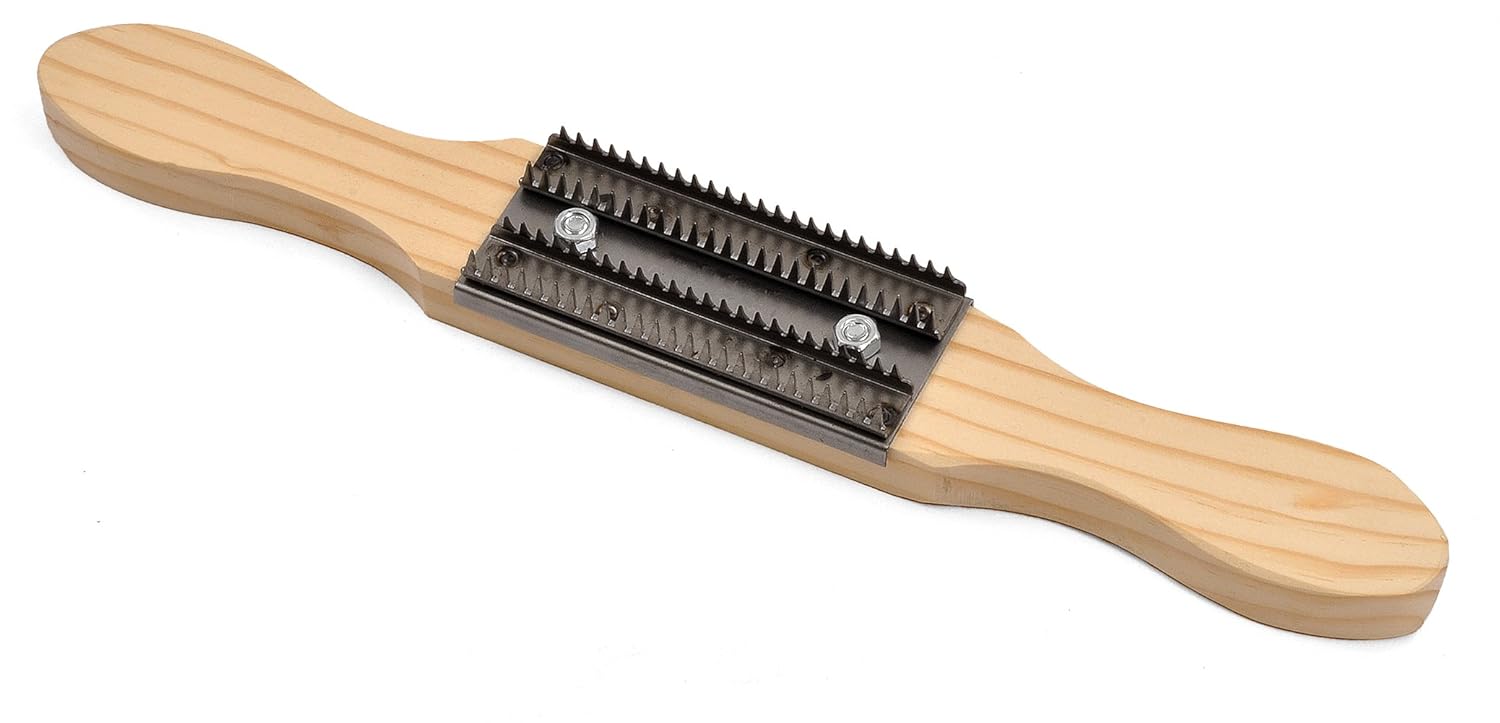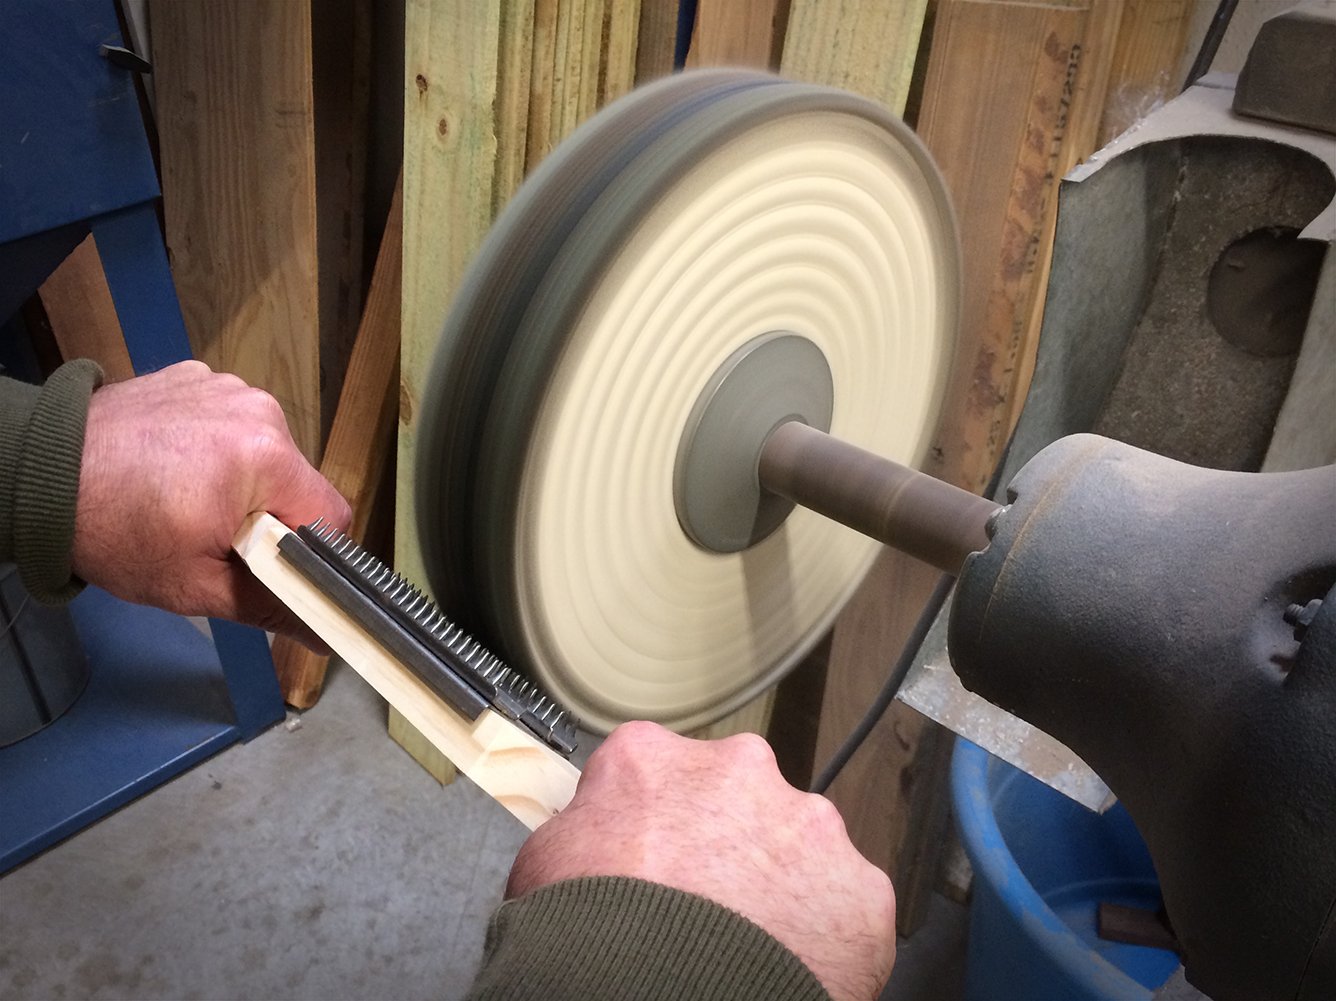
Texas Knifemakers Supply: Buffing Wheel Rake
Category: Industrial & Scientific
96 tooth wheel rake for cleaning buffing residue off your buffing wheel. Sturdy 15" long solid pine wood handle is easily sanded and stained for personalized grip and appearance. Comes fully assembled with rake (made of D2 tool steel) attached with two screws. Overall dimensions: 15" long, 2-1/2" thick (including rake), 2" wide; handle itself is 3/4" thick. Made in the USA!
Features: 96 tooth wheel rake for cleaning buffing residue off your buffing wheel | Sturdy 15" long solid pine wood handle is easily sanded and stained for personalized grip and appearance | Comes fully assembled with rake (made of D2 tool steel) attached with two screws. Made in the USA! | Overall dimensions: 15" long, 2-1/2" thick (including rake), 2" wide; handle itself is 3/4" thick